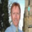
Label: man